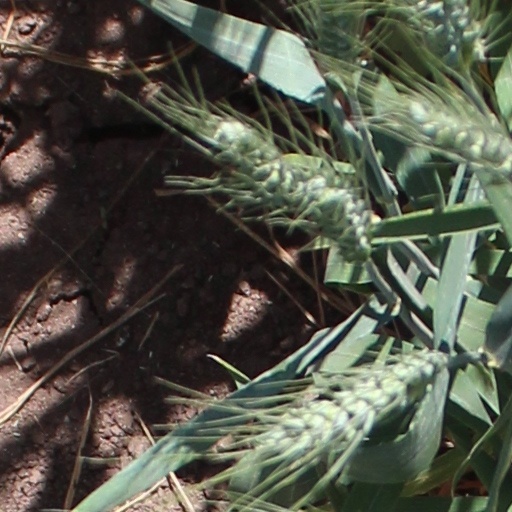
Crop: wheat